Shoin-zukuri

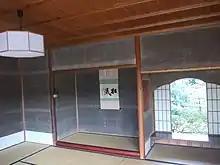
Tokonoma with scroll, and , a writing desk with a view, which gave this style its name; this later became purely decorative, being used to display impressive writing utensils

The foundations for the design of today's traditional Japanese residential houses with tatami floors were established in the late Muromachi period (approximately 1338 to 1573) and refined during the ensuing Momoyama period. , a new architectural style influenced by Zen Buddhism, developed during that time from the of the earlier Heian period's palaces and the subsequent residential style favored by the warrior class during the Kamakura period. The term , meaning study or drawing room has been used to denote reception rooms in residences of the military elite as well as study rooms at monasteries. A has a core area surrounded by aisles and smaller areas separated by "fusuma" sliding doors, or "shōji" partitions constructed of paper on a wooden frame or wooden equivalents, and .